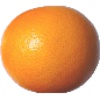
Label: pink_grapefruit